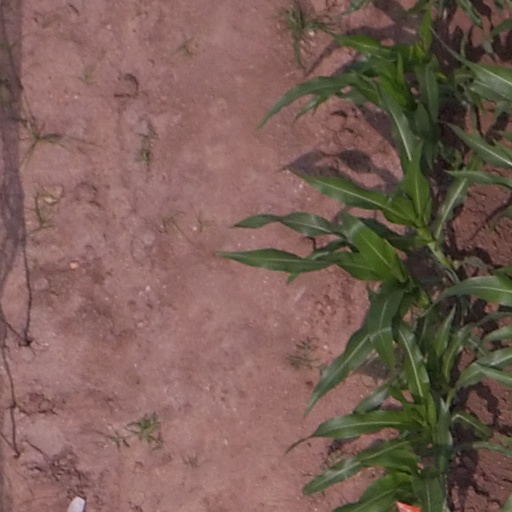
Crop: maize; corn